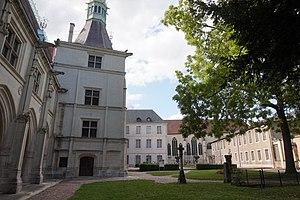
Musée lorrain, cour, vue générale
Cette page concerne les événements qui se sont produits durant l'année 1871 en Lorraine.